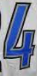
Number: 4